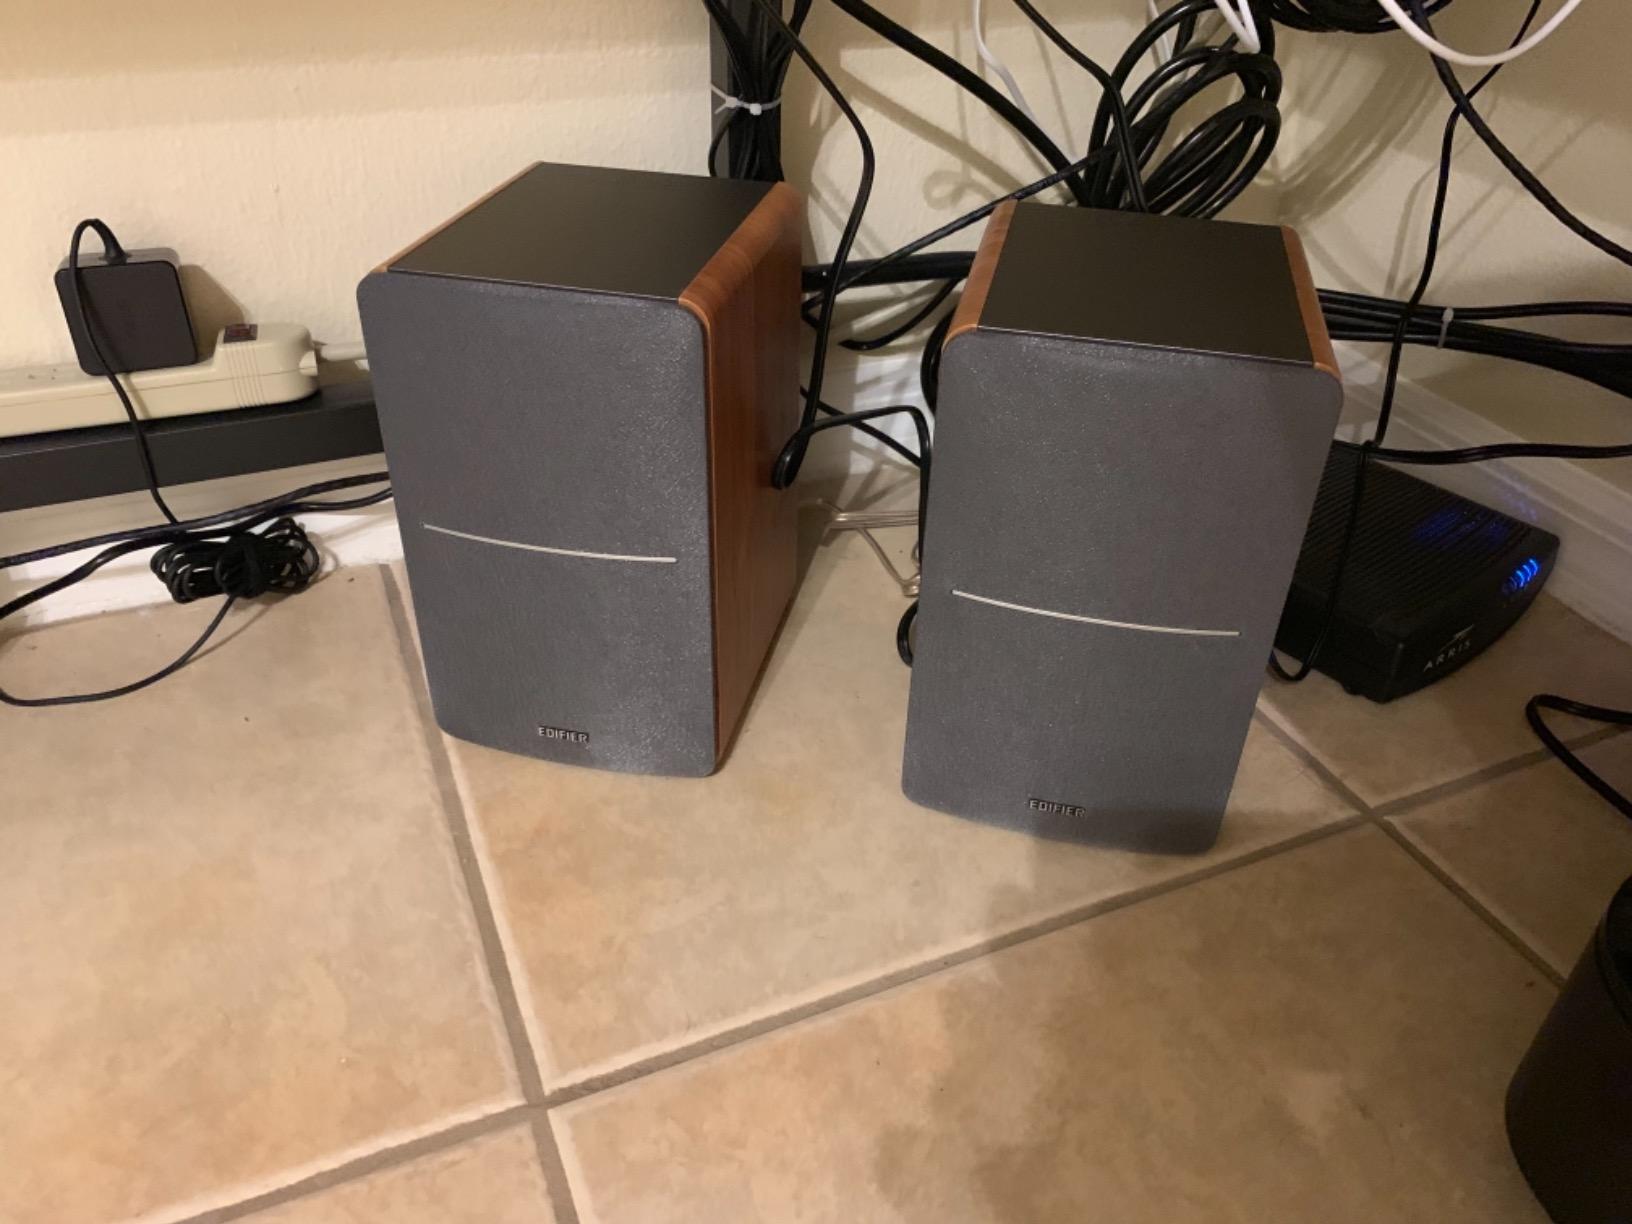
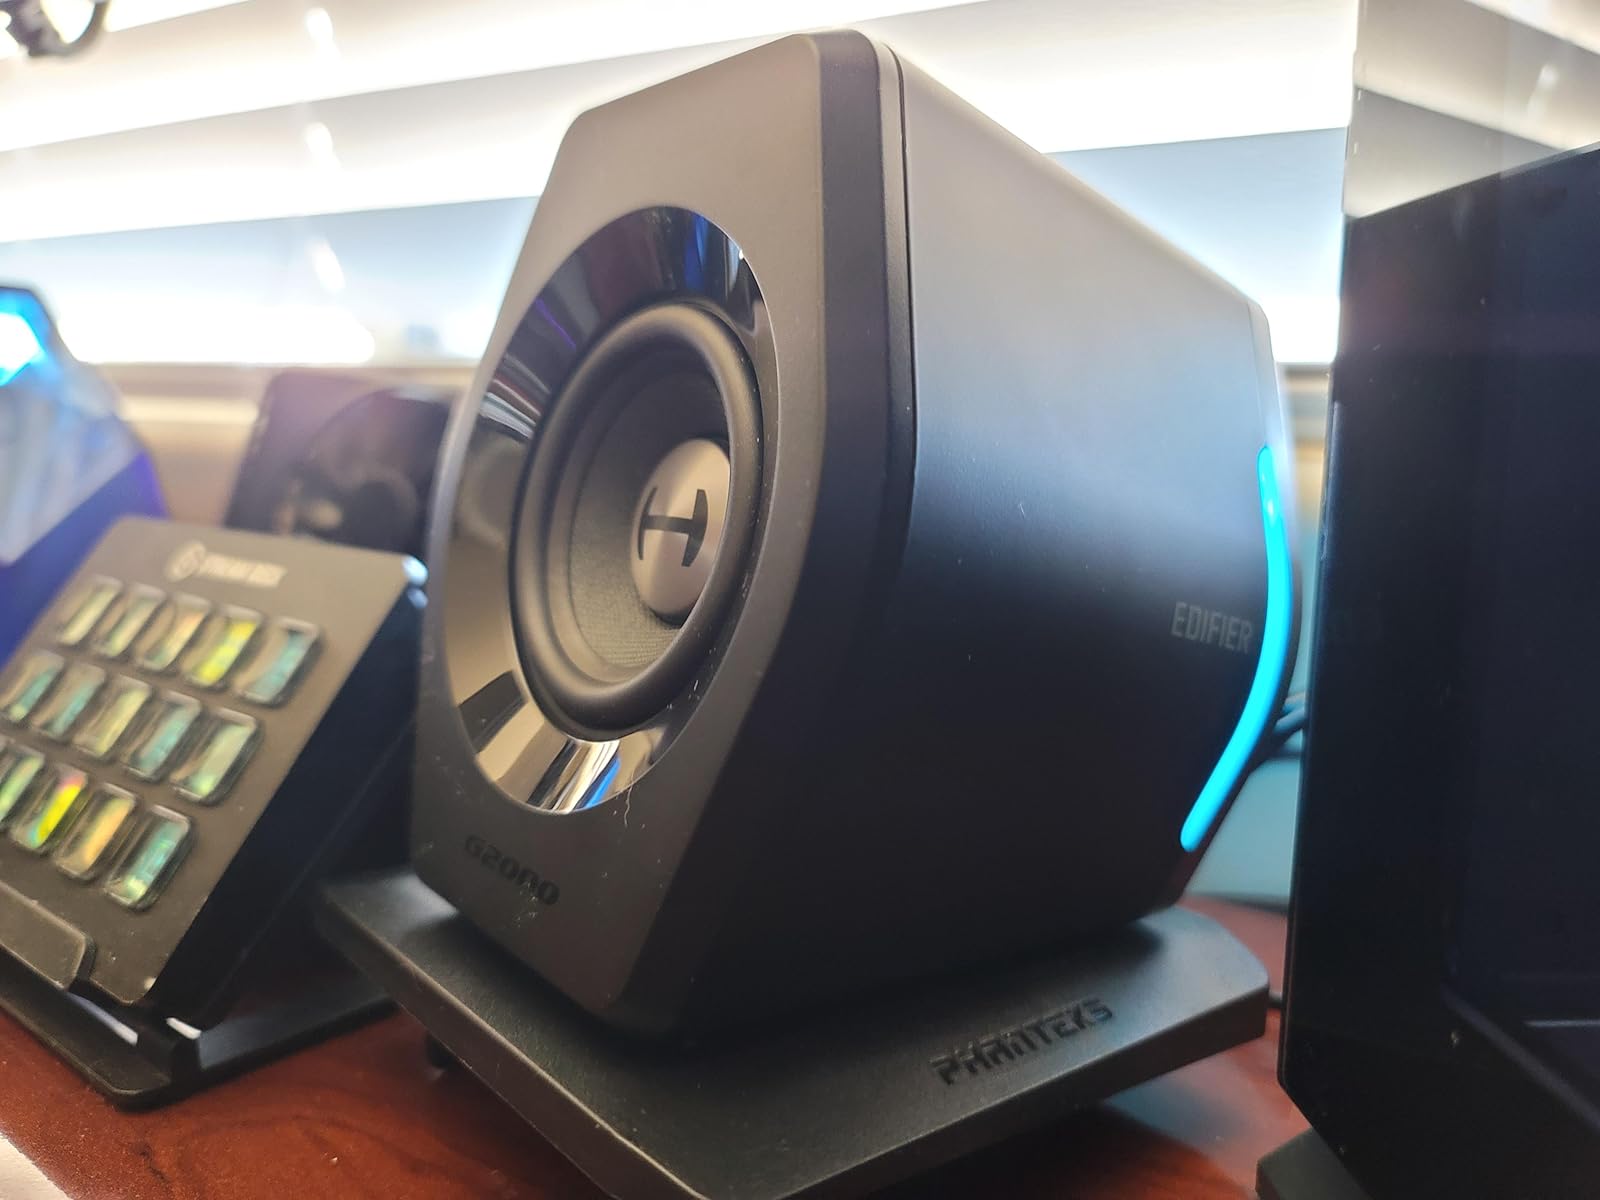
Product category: speaker
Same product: no